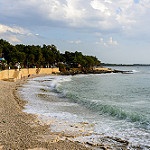
Label: sea